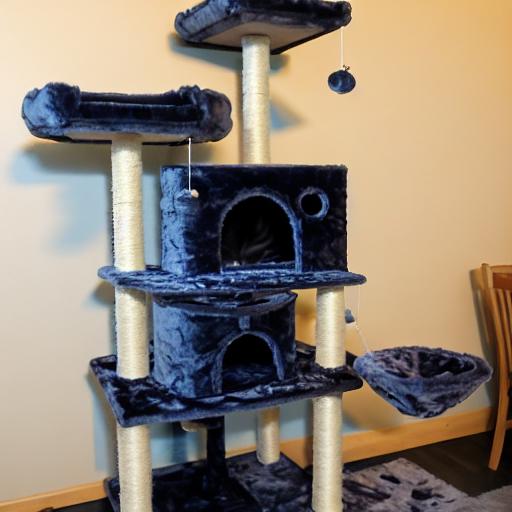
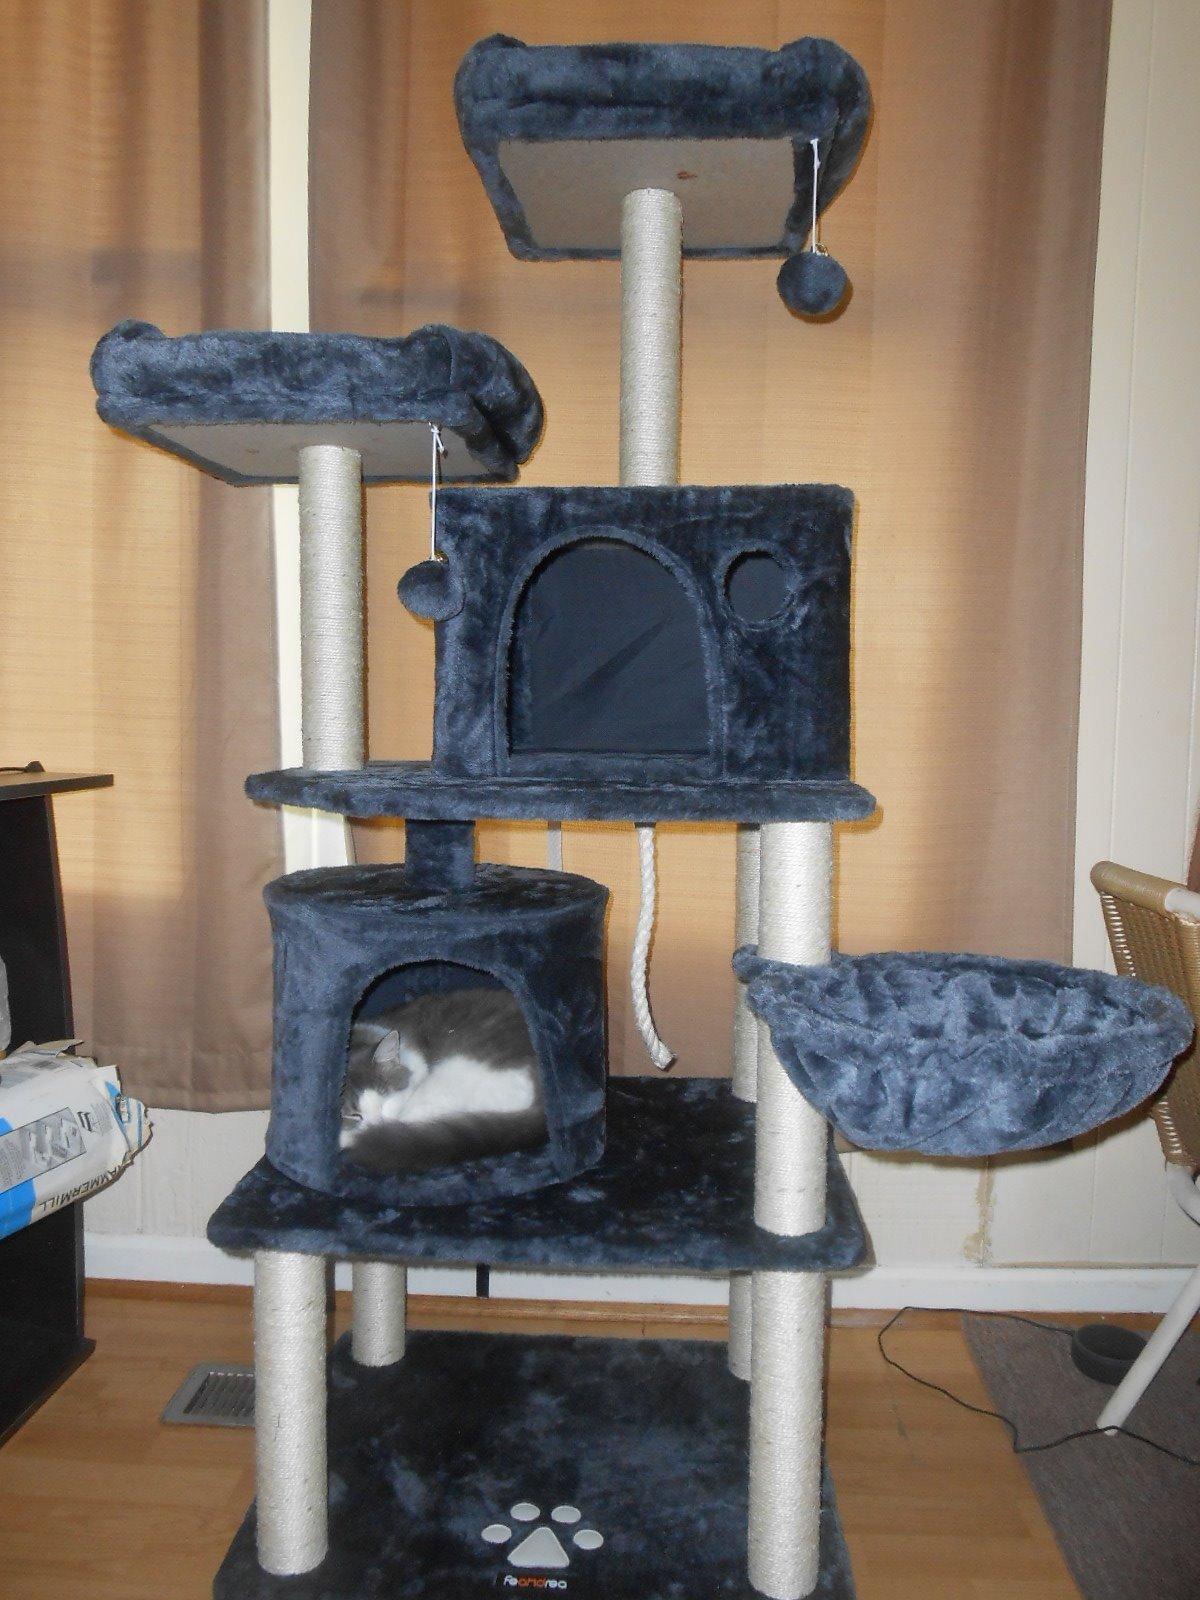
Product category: items_cat tree
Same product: no